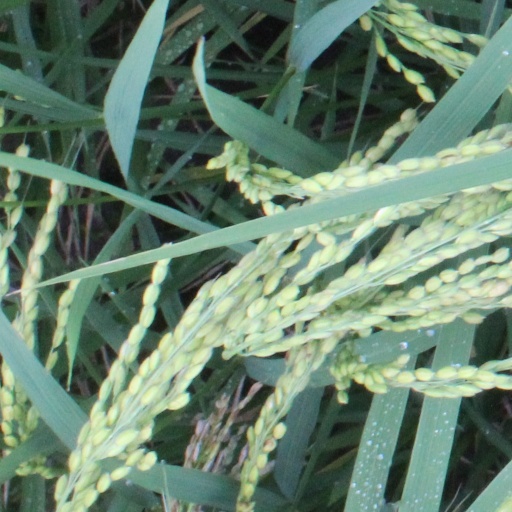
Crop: rice